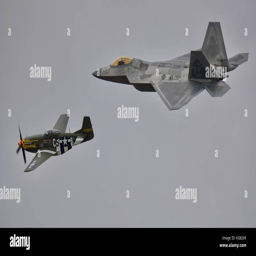
fighter jet and jet fighter performing flight